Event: Nepal Earthquake
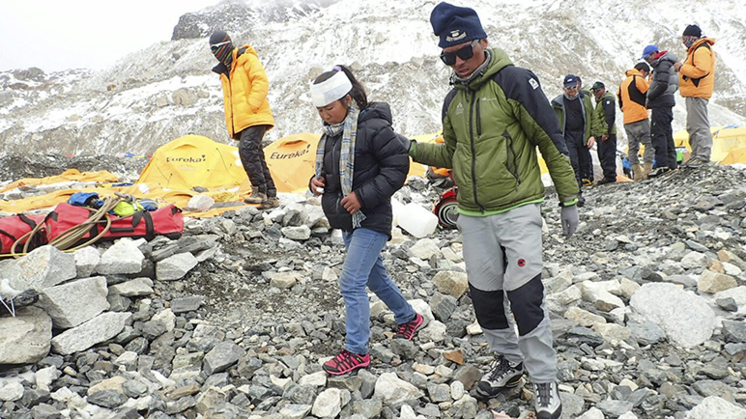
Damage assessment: damage